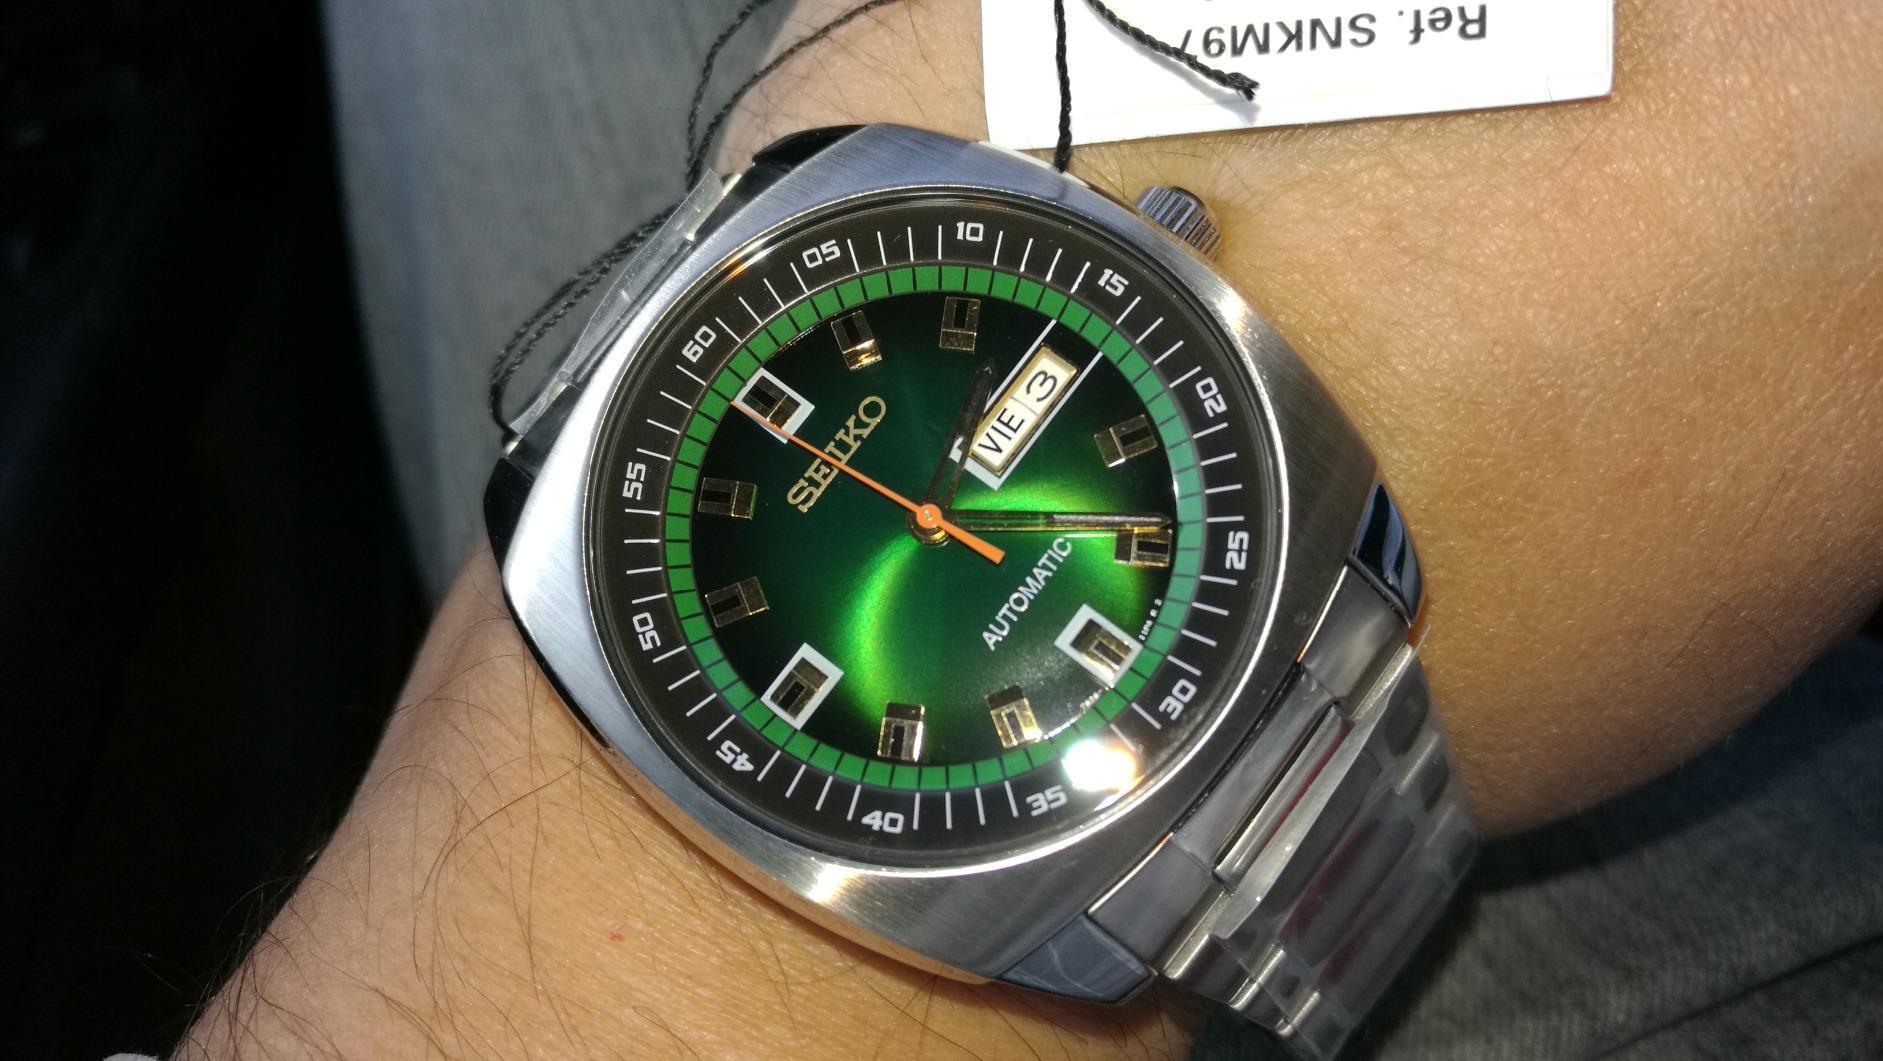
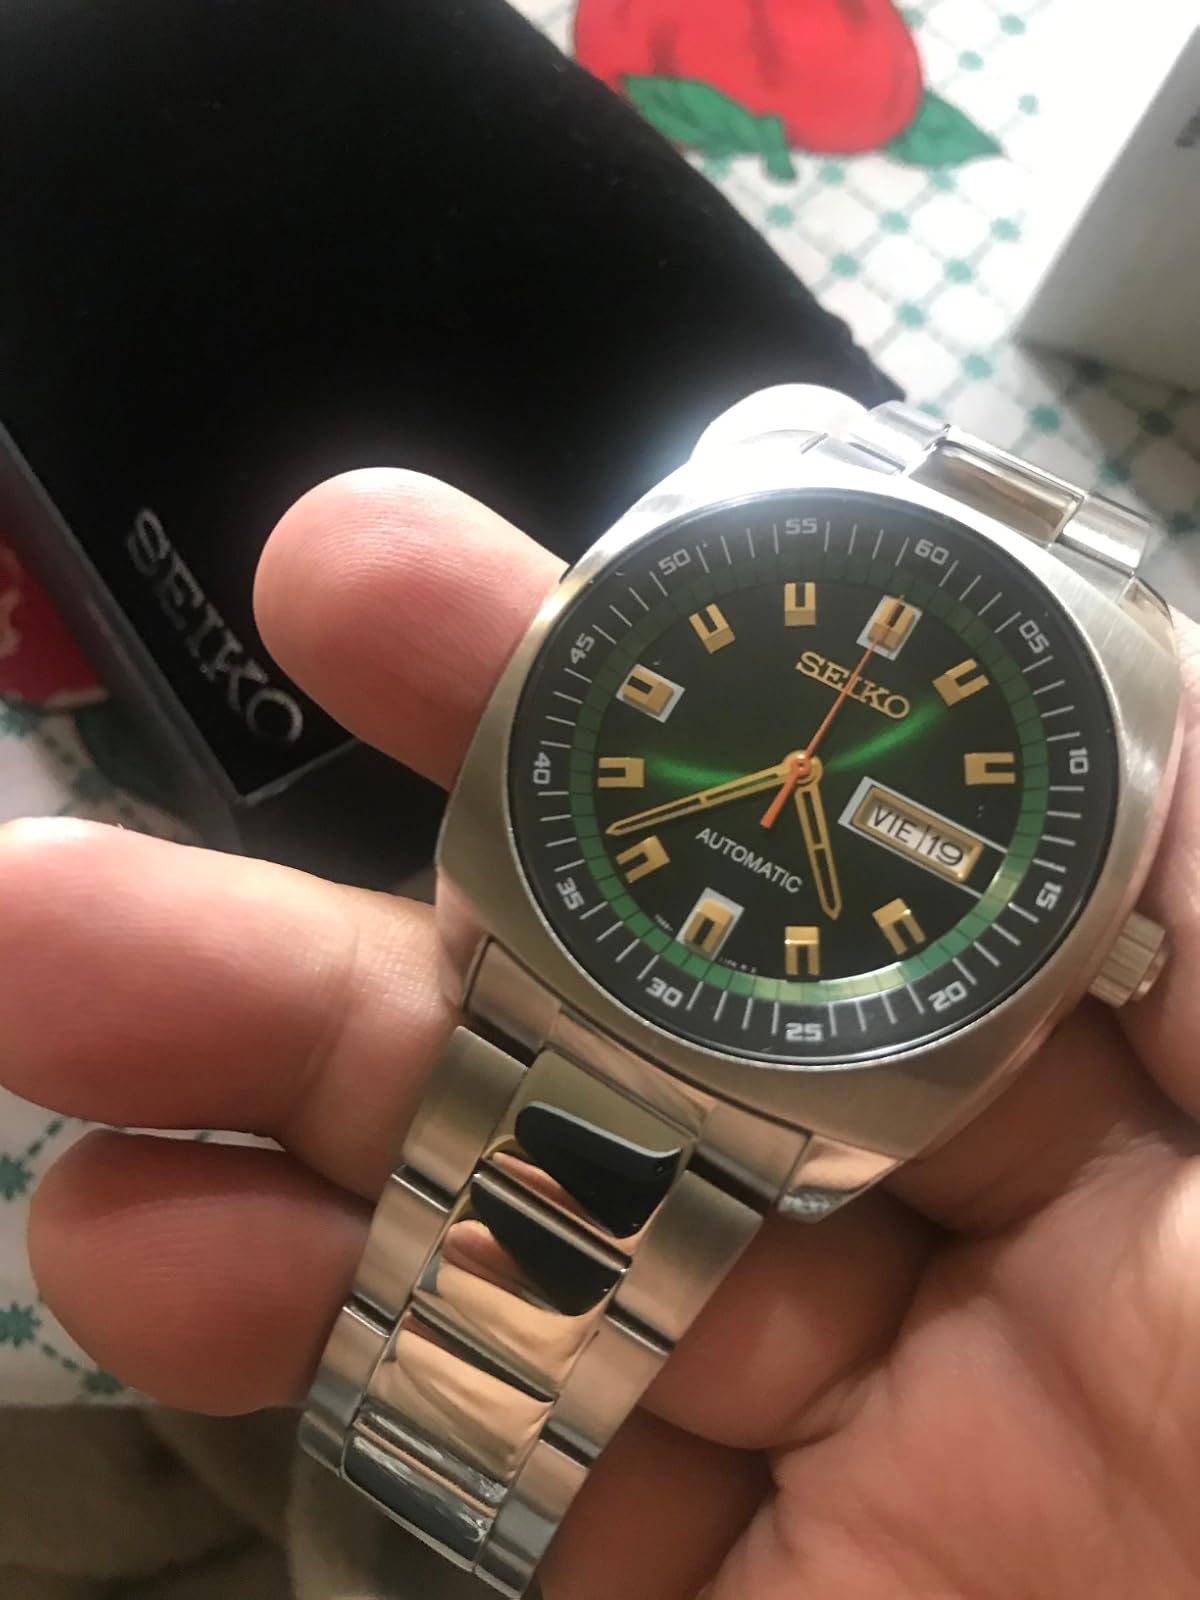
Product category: accessories_watch
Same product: yes